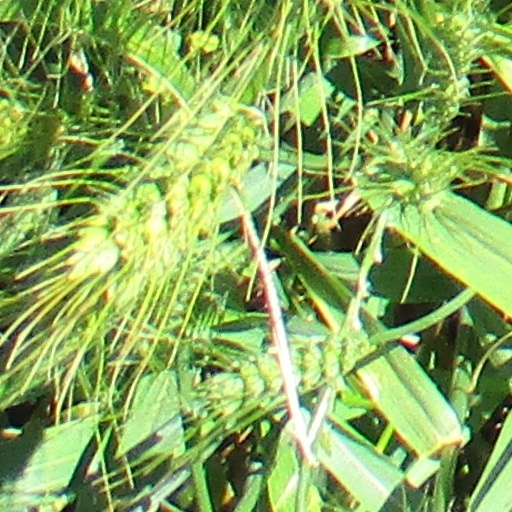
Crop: wheat